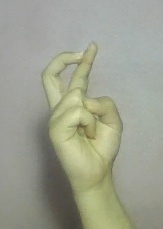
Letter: zay